Mirror writing

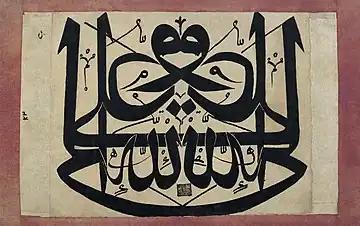
Eighteenth-century mirror writing in Ottoman calligraphy. Depicts the phrase "Ali is the vicegerent of God" in both directions.

An informal Australian newspaper experiment identified 10 true mirror-writers in a readership of 65,000. A higher proportion of left-handed people are better mirror writers than right-handed people, perhaps because it is more natural for a left-hander to write from right to left. 15% of left-handed people have the language centres in both halves of their brain. The cerebral cortex and motor homunculus are affected by this, causing the person to be able to read and write backwards quite naturally.